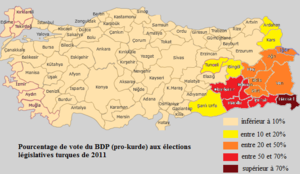
Pourcentage de vote du BDP (parti recueillant habituellement les votes des kurdes de Turquie) aux élections législatives turques de 2011
Les Kurdes sont un peuple de langue indo-européenne, et majoritairement de confession musulmane sunnite qui compterait 30 à 40 millions de personnes vivant surtout en Turquie, en Iran, en Irak et en Syrie.
Le Kurdistan turc est une région du sud-est de la Turquie principalement peuplée de Kurdes, de Turcs et d'Arabes. Les autorités turques ne reconnaissent pas la dénomination de « Kurdistan » et préfèrent parler de « Région de l'Anatolie du Sud-Est ».